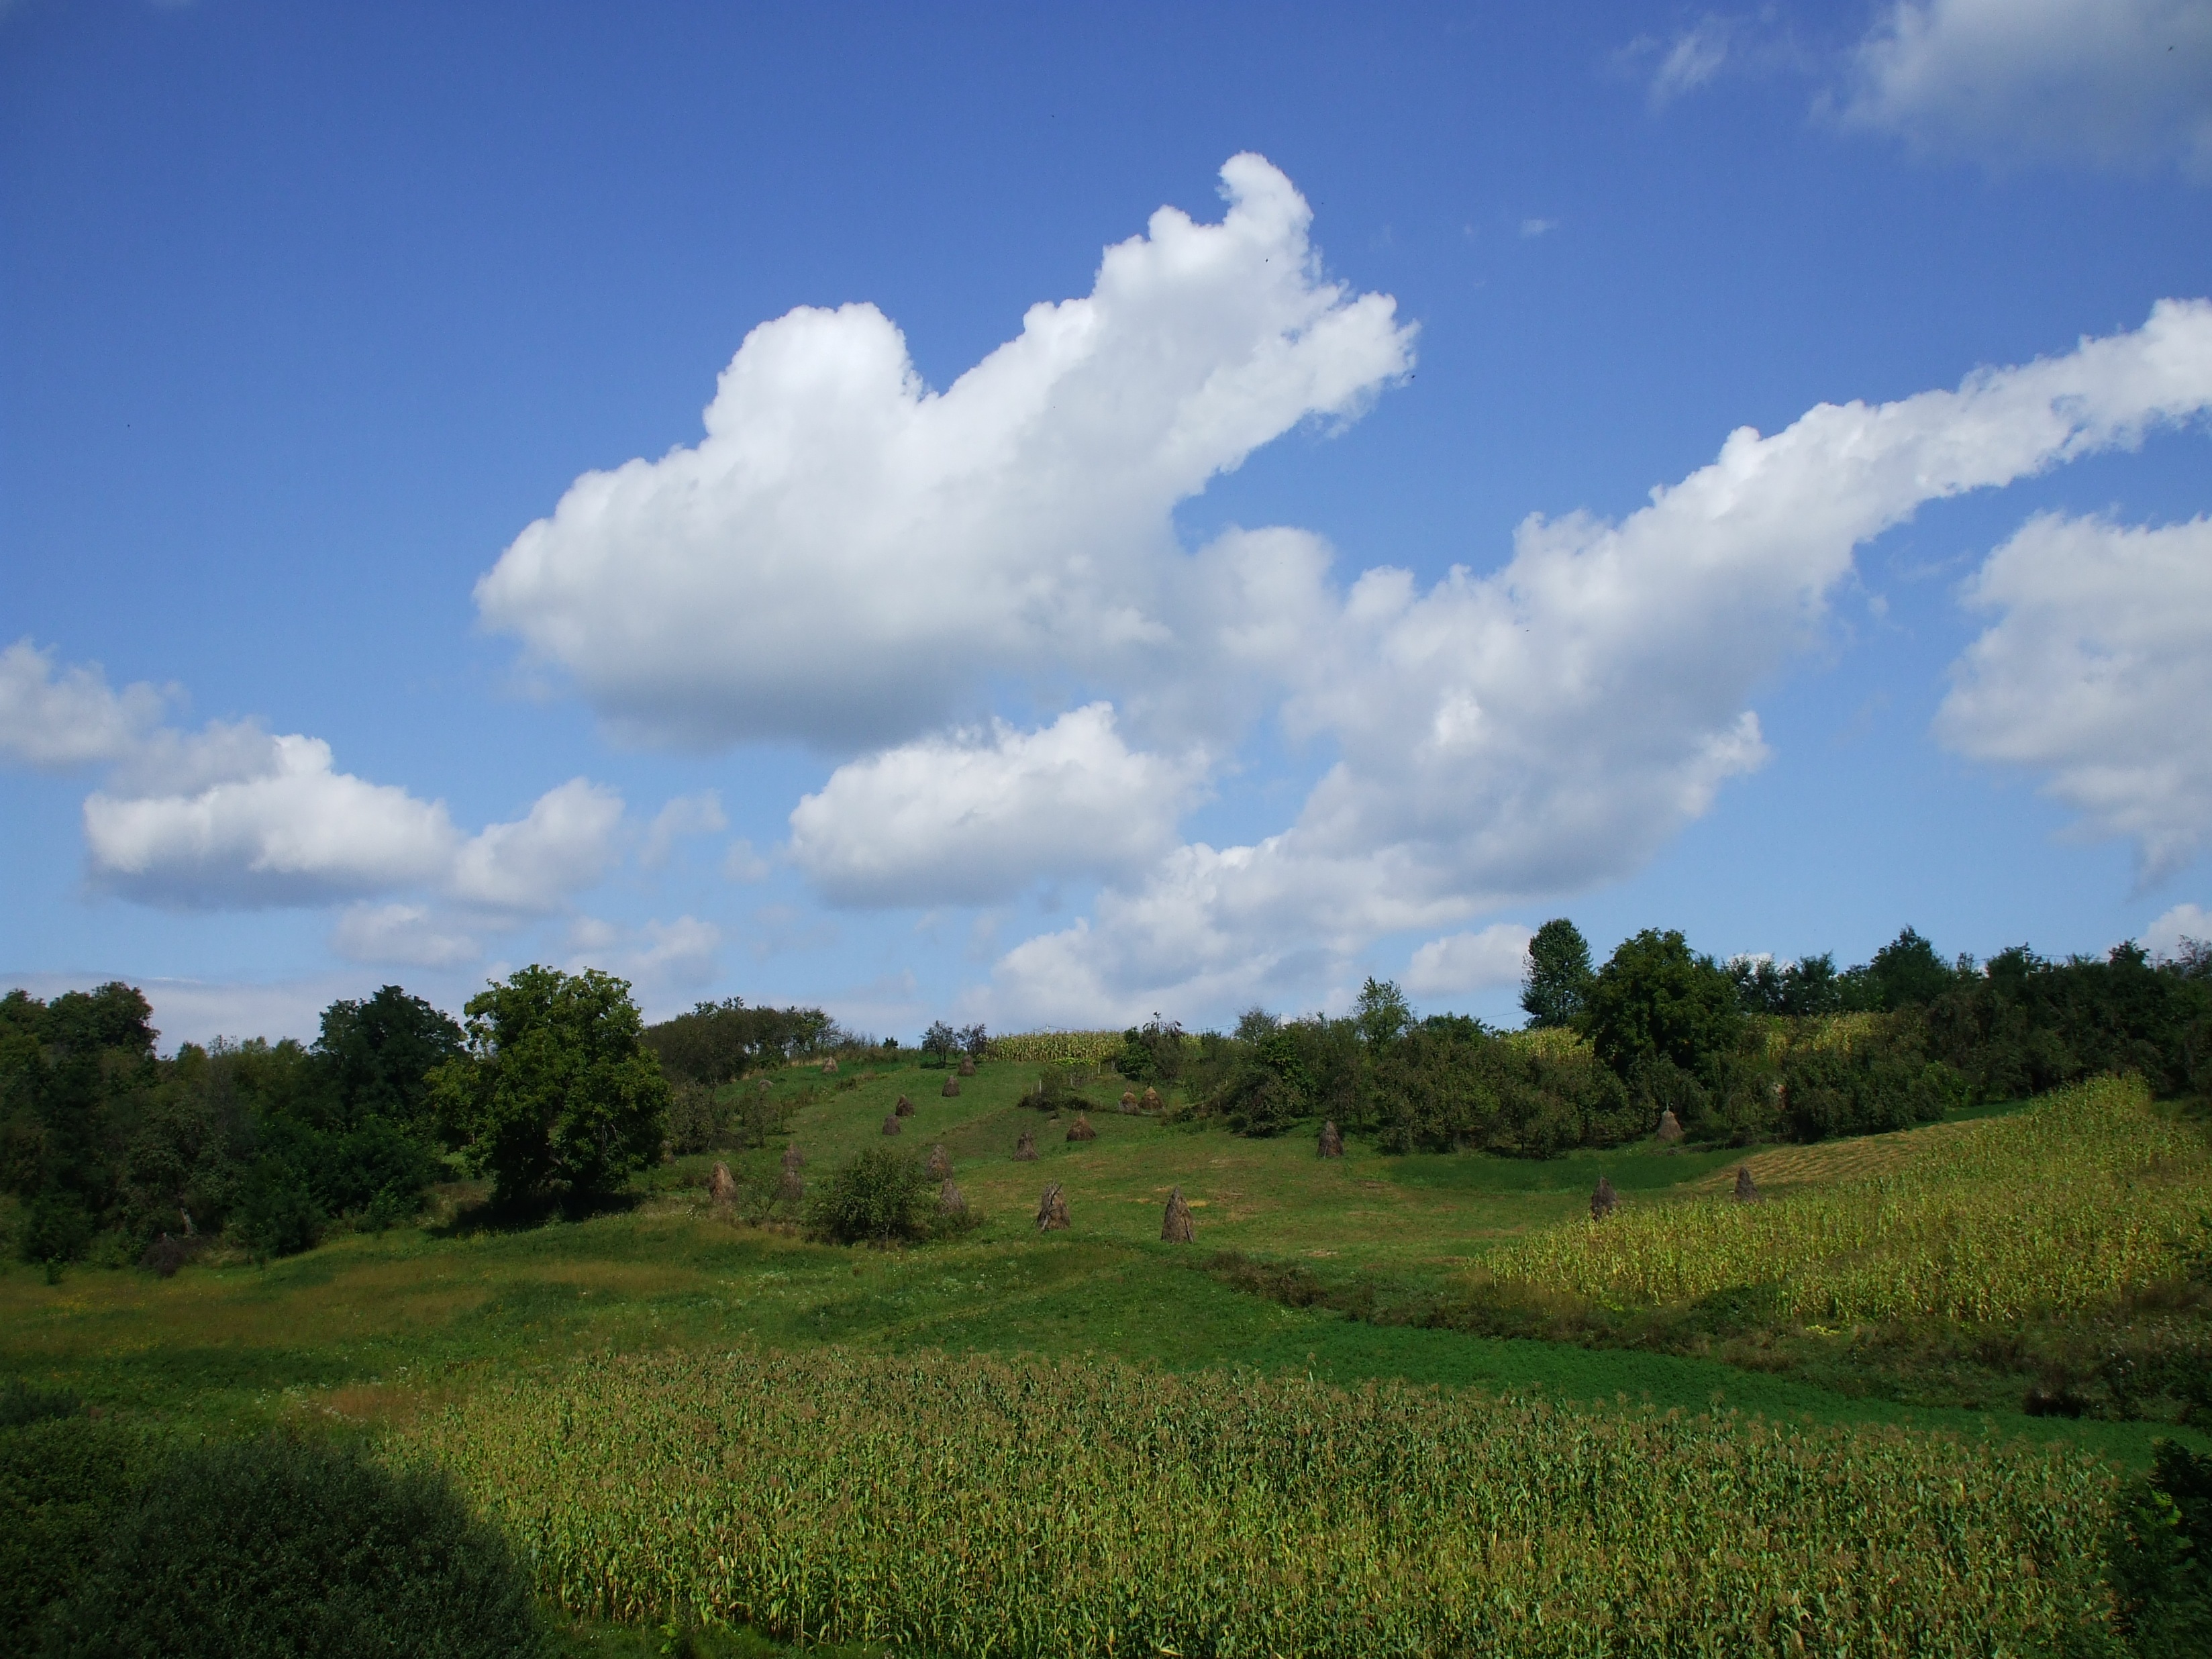
landscape, tree, grass, horizon, cloud, sky, field, farm, meadow, prairie, countryside, hill, atmosphere, daytime, rural, crop, pasture, cumulus, agriculture, highland, savanna, plain, grassland, vegetation, plantation, steppe, rural area, paddy field, biome, meteorological phenomenon, land lot, ecoregion, shrubland, mount scenery